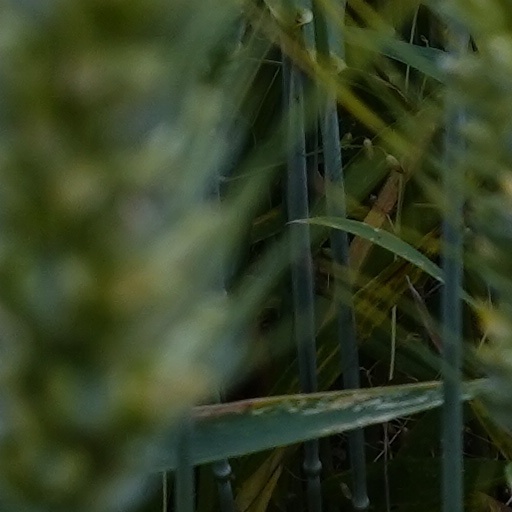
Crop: wheat